Biel/Bienne

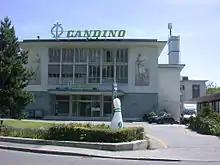
Candino building in Biel/Bienne

Biel/Bienne is located near the watch-making cities of La Chaux-de-Fonds and Le Locle, which together form a UNESCO World Heritage Site. The city is home to numerous watchmaking factories. The Swatch Group has its worldwide headquarters in the old ASUAG building. The old city of Biel/Bienne includes a 15th-century Gothic church, guild halls, and fountains. Outside the old city, the Biel "Cultural Quarter" is home to the and Schwab Museums and the CentrePasquArt.